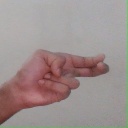
अक्षर: ह